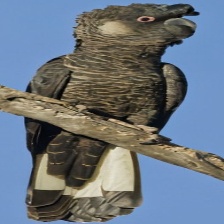
Species: BLACK COCKATO
Scientific name: CALYPTORHYNCHUS LATIROSTRIS
ImageNet parent category: sulphur-crested_cockatoo